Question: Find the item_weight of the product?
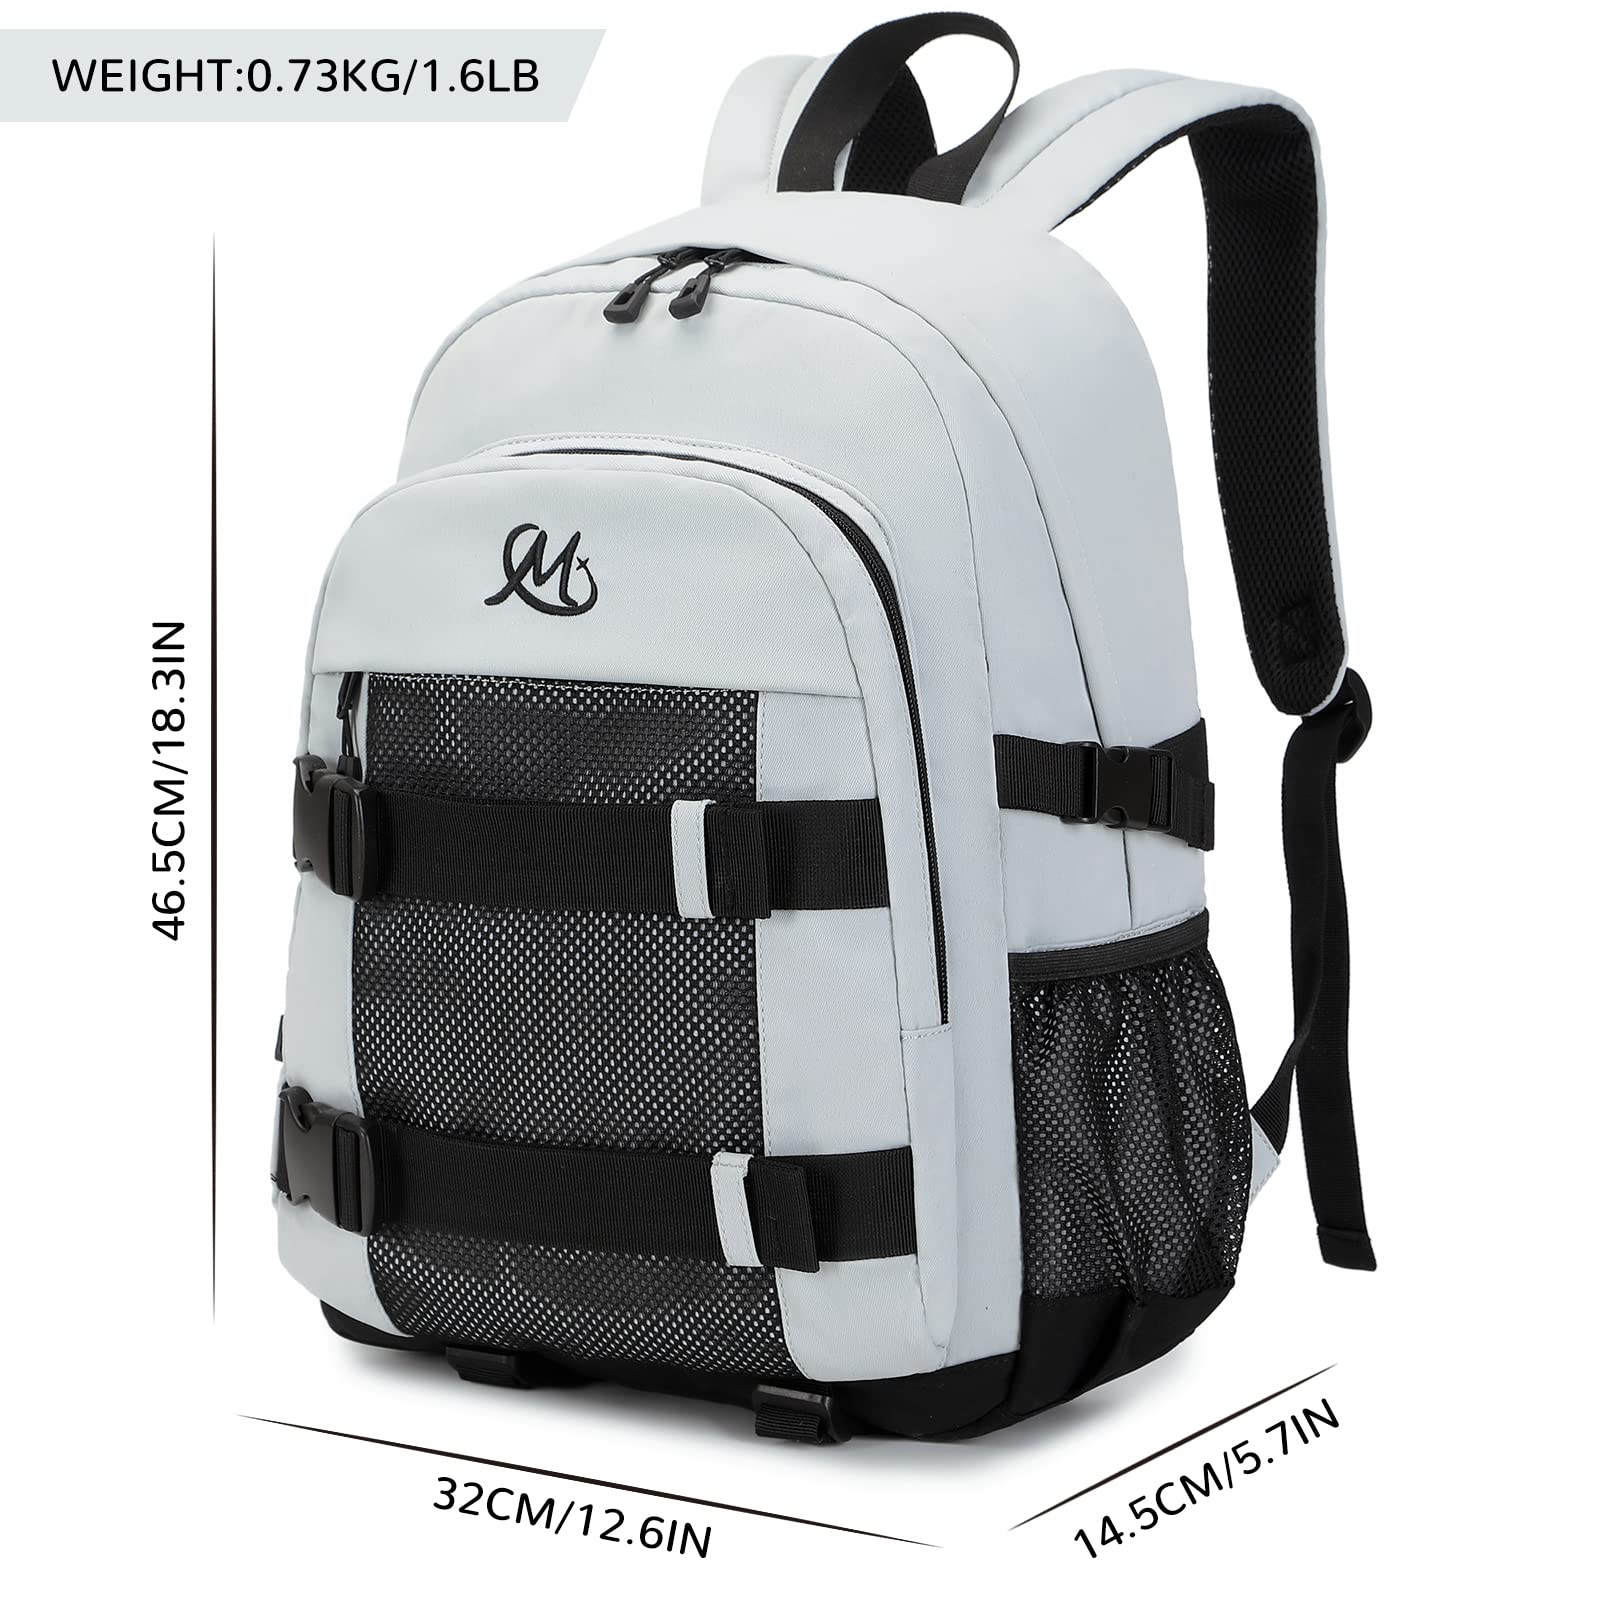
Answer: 1.6 pound